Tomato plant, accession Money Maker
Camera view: bottom (45 deg); turntable rotation: 90 degrees
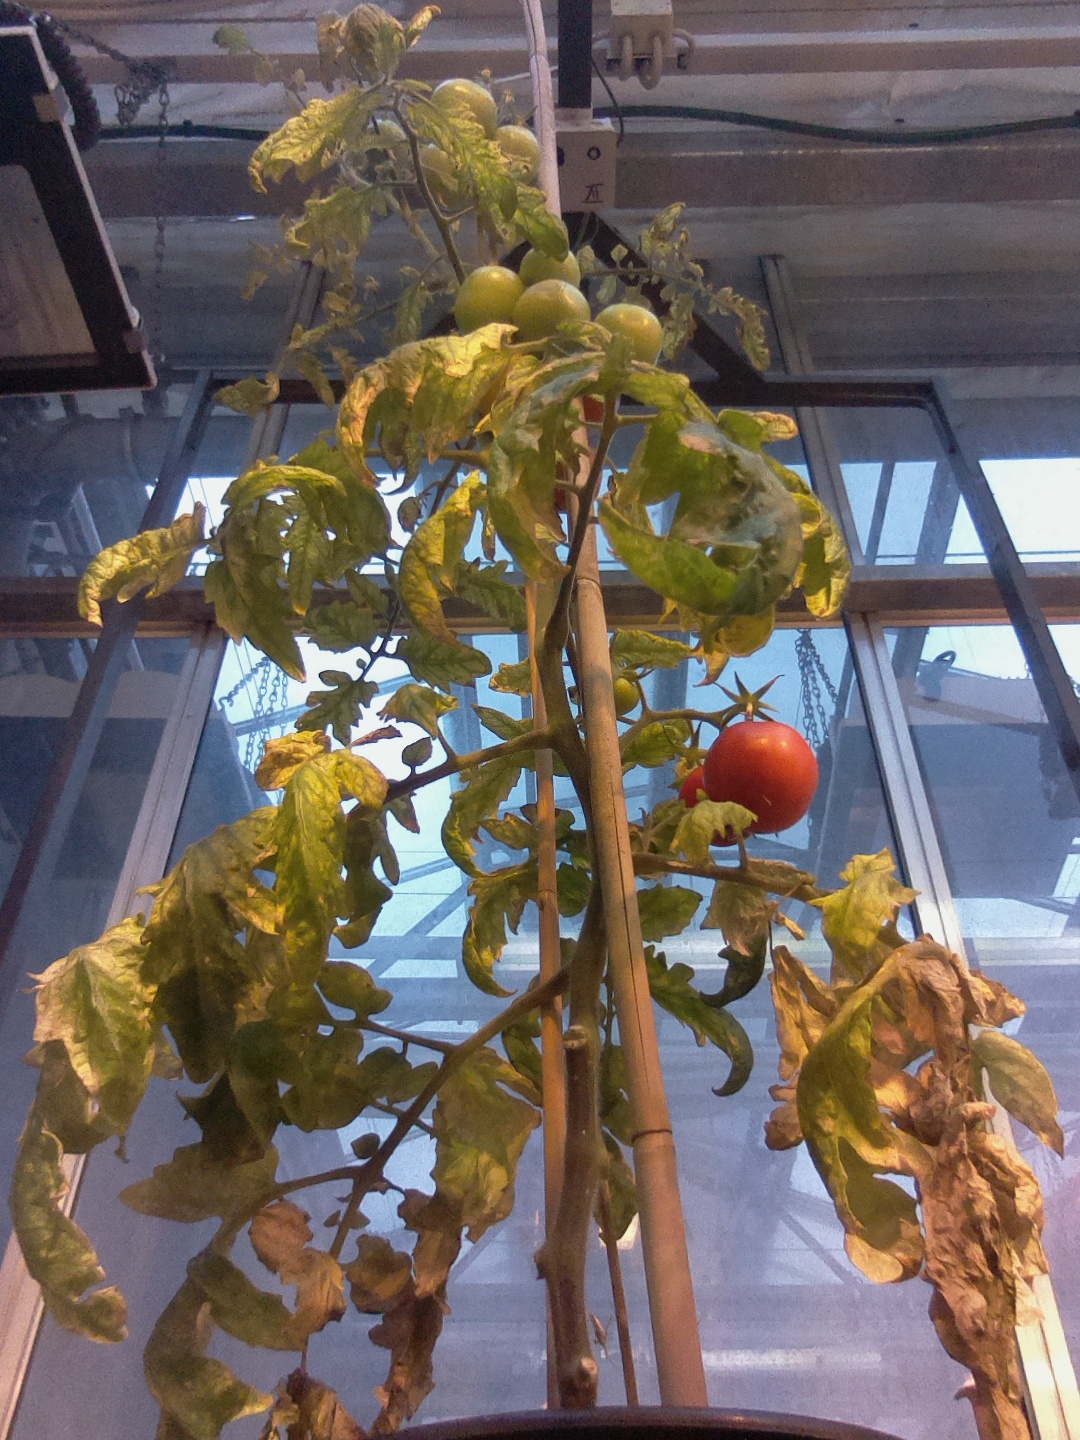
BBCH growth stage 83: 30%-40% of fruits show typical fully ripe color